Duar War

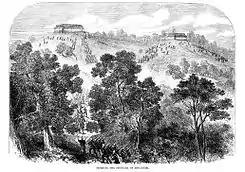
Storming of Dewangiri fort.

In 1862, the Bhutanese raided British occupied Sikkim (which had only been controlled since the year prior) and Cooch Behar (Koch Bihar). It was not the first time the Bhutanese has raided; in 1838, they did similar things in Assam. After the raids in Assam, the British requested compensation by extraditing the Bhutanese officials responsible for the raids along with settlements of Bhutanese debt to the British. Bhutan declined to protect their independence. In 1841, the British proceeded to annex the Assam Duars from the Bhutanese, but paying 10,000 Rupees to Bhutan annually as compensation. Later, they also ceded the Bengal Duars as they were giving them a hard time. After the raids in 1862, the British withheld said compensation payments and demanded that all captives from British India held hostage by the raiders be set free and stolen properties to be returned. The Druk Desi once more denied, claiming that he was unaware of the raids.